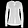
Label: Shirt